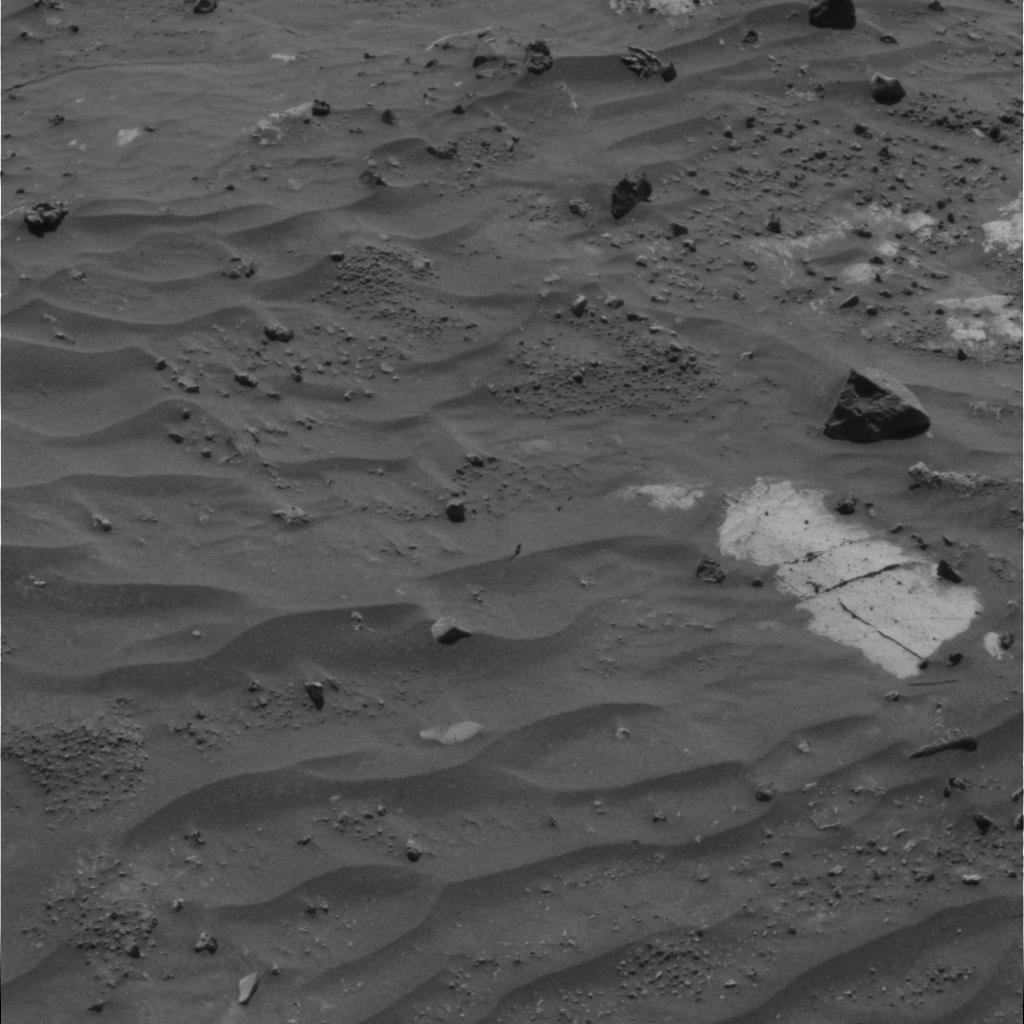
Surface features visible: Rock Outcrops, Clasts, Dunes/Ripples, Soil, Nearby Surface